Aboriginal Tent Embassy

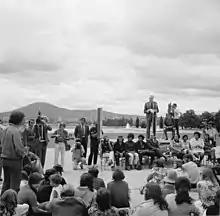
Gough Whitlam speaking at the Embassy, 8 February 1972

On 26 January 1972, four Aboriginal men, Michael Anderson, Billy Craigie, Tony Coorey and Bertie Williams (son of singer Harry Williams; later Kevin "Bert" Johnson), arrived in Canberra from Sydney, to establish an Aboriginal Embassy by planting a beach umbrella on the lawn in front of Parliament House (now Old Parliament House).